Castello-di-Rostino

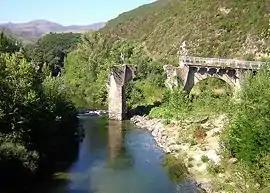
Ponte Novu

Castello-di-Rostino is a commune in the Haute-Corse department of France on the island of Corsica.